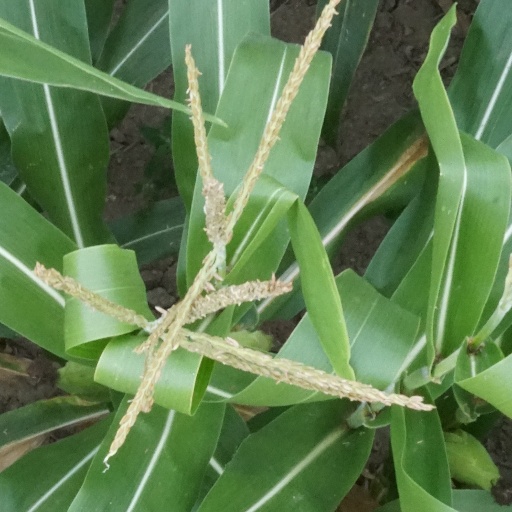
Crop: maize; corn